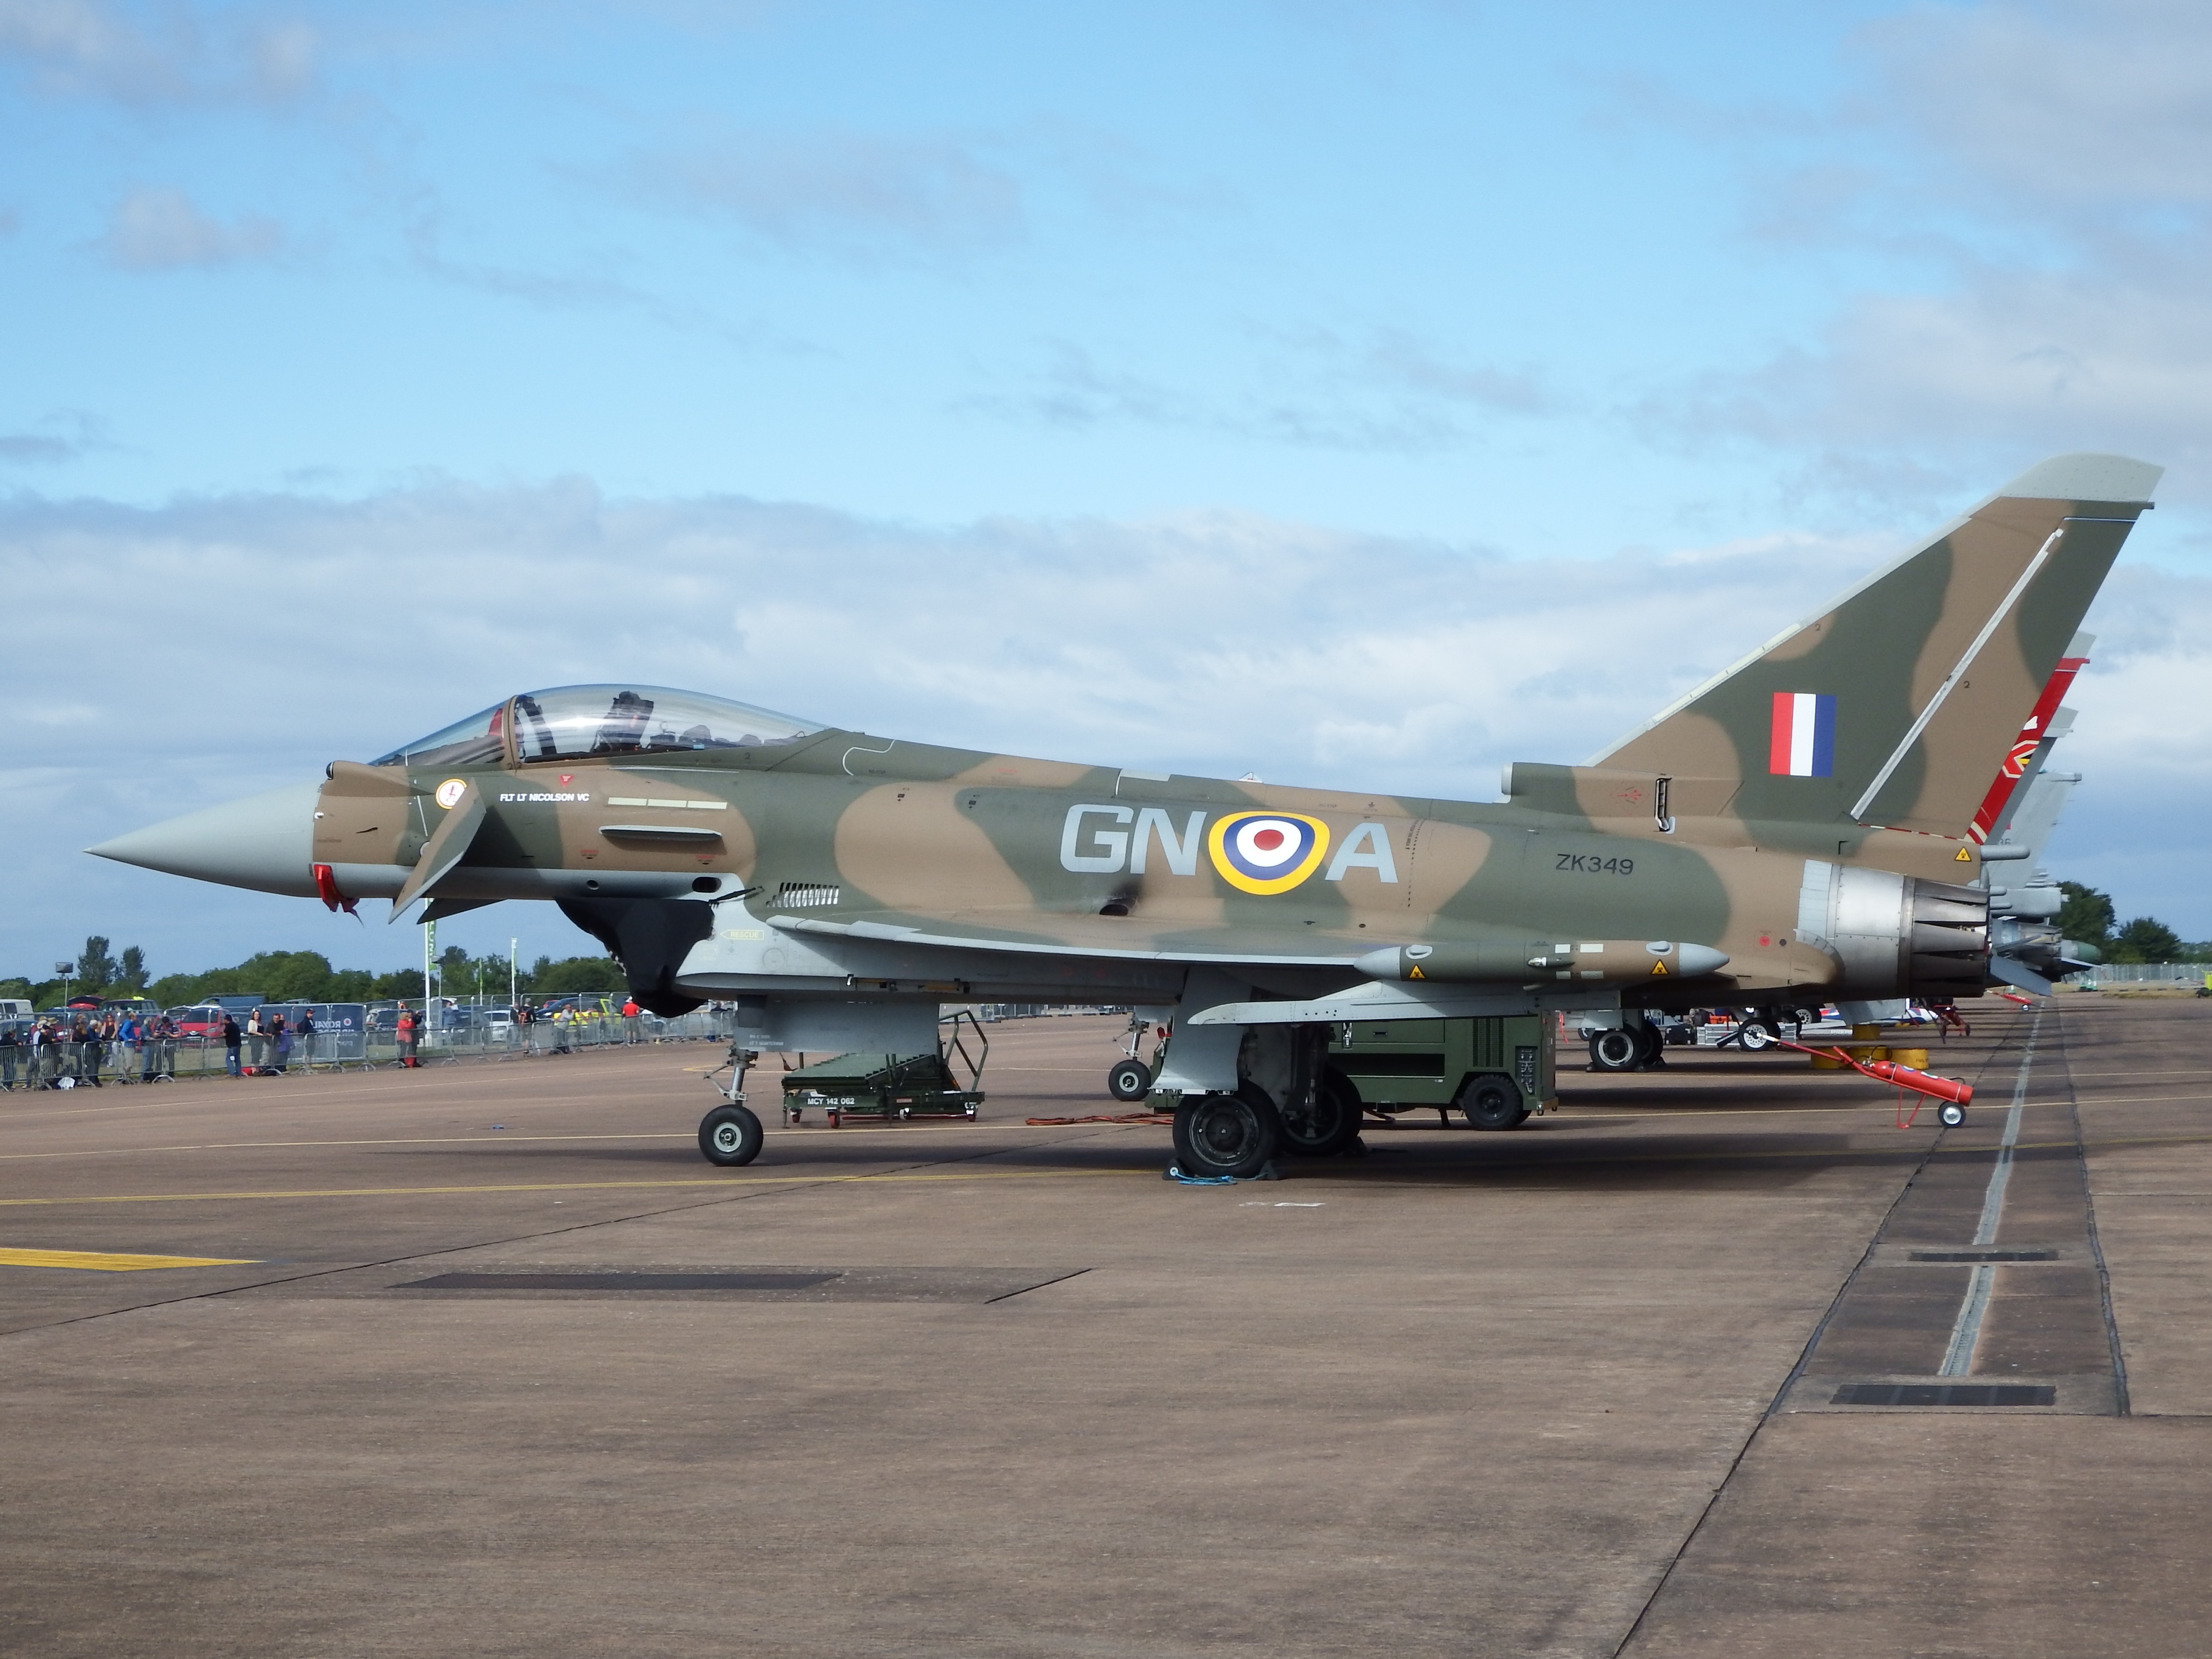
airplane, aircraft, airforce, jet, vehicle, aviation, camouflage, typhoon, airshow, fighter, raf, jetplane, combat, eurofighter, air force, jet aircraft, fighter aircraft, military aircraft, atmosphere of earth, mcdonnell douglas f 15 eagle, lockheed martin, mcdonnell douglas f 4 phantom ii